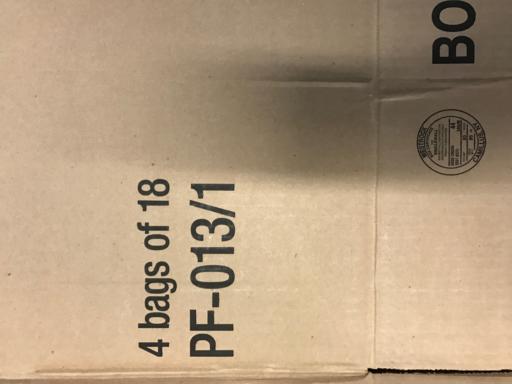
Waste category: cardboard